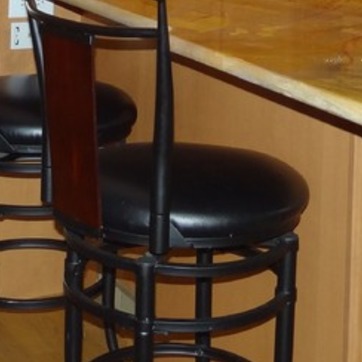
Material: leather